Karl Ferris

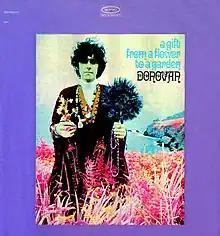
""A Gift From A Flower to a Garden", the first Rock/Pop box set"

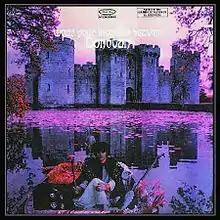
""Wear Your Love Like Heaven", front cover"

Once Ferris returned to England, he served two years with the Royal Air Force (RAF) for his National Service as an aerial photographer. During this period he became friends with a fellow conscriptee who was a member of a Liverpool based "Mersey Beat" group, and he was introduced for the first time to this genre of music.